Coronation of William IV and Adelaide

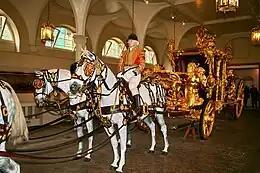
The Gold State Coach, drawn by eight horses, in the Royal Mews

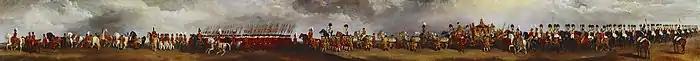
Part of the Coronation Procession of William IV by Richard Barrett Davis.

William's coronation, following that of George IV on 19 July 1821, was the second of three in the nineteenth century. The next coronation was that of his niece and successor, Victoria, on Thursday, 28 June 1838.